HMS Arrogant (1848)

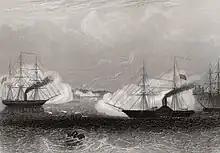
Gallant affair of the "Hecla" and "Arrogant"

"Hecla" and "Arrogant," cut out a Russian barque from under the batteries of Ekenäs on 20 May 1854. The "Arrogant" anchoring off the batteries, kept up a furious cannonade, while the "Hecla" ran in, throwing shells on the enemy, and taking a barque in tow, and steamed away with her.